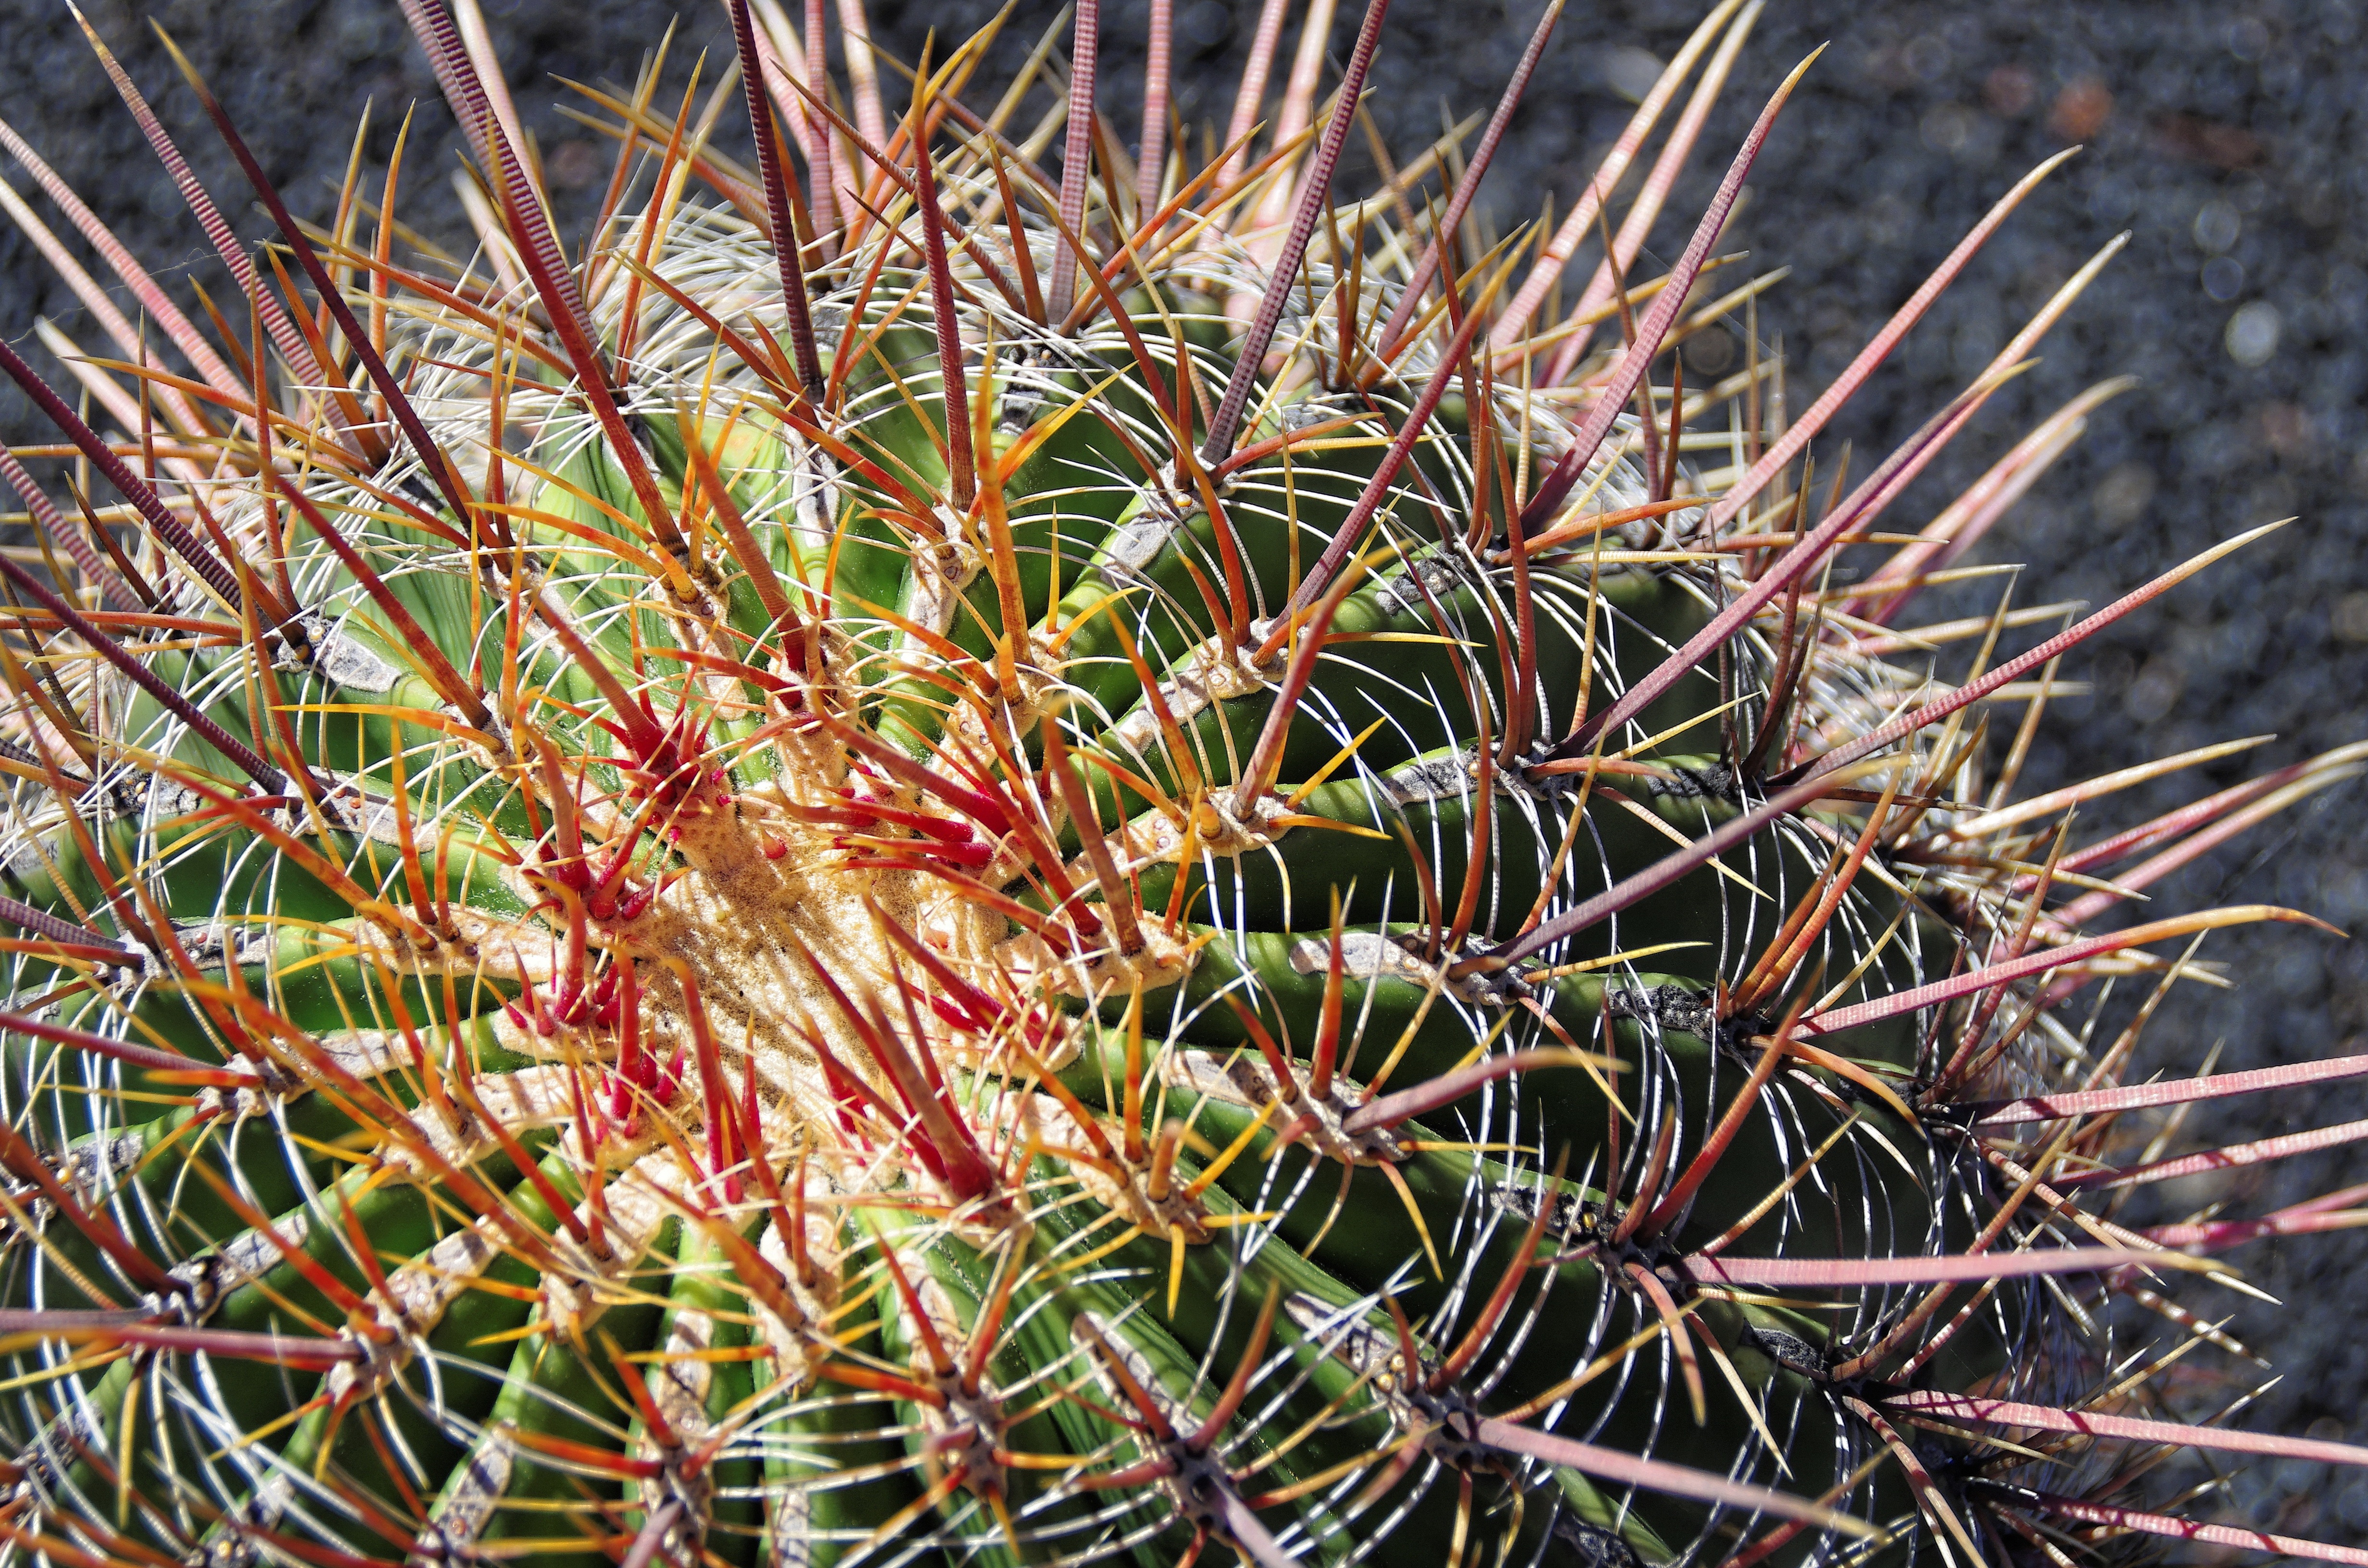
cactus, plant, desert, flower, red, botany, flora, thorns, caryophyllales, macro photography, canary, lanzarote, quills, flowering plant, plant stem, land plant, thorns spines and prickles, hedgehog cactus